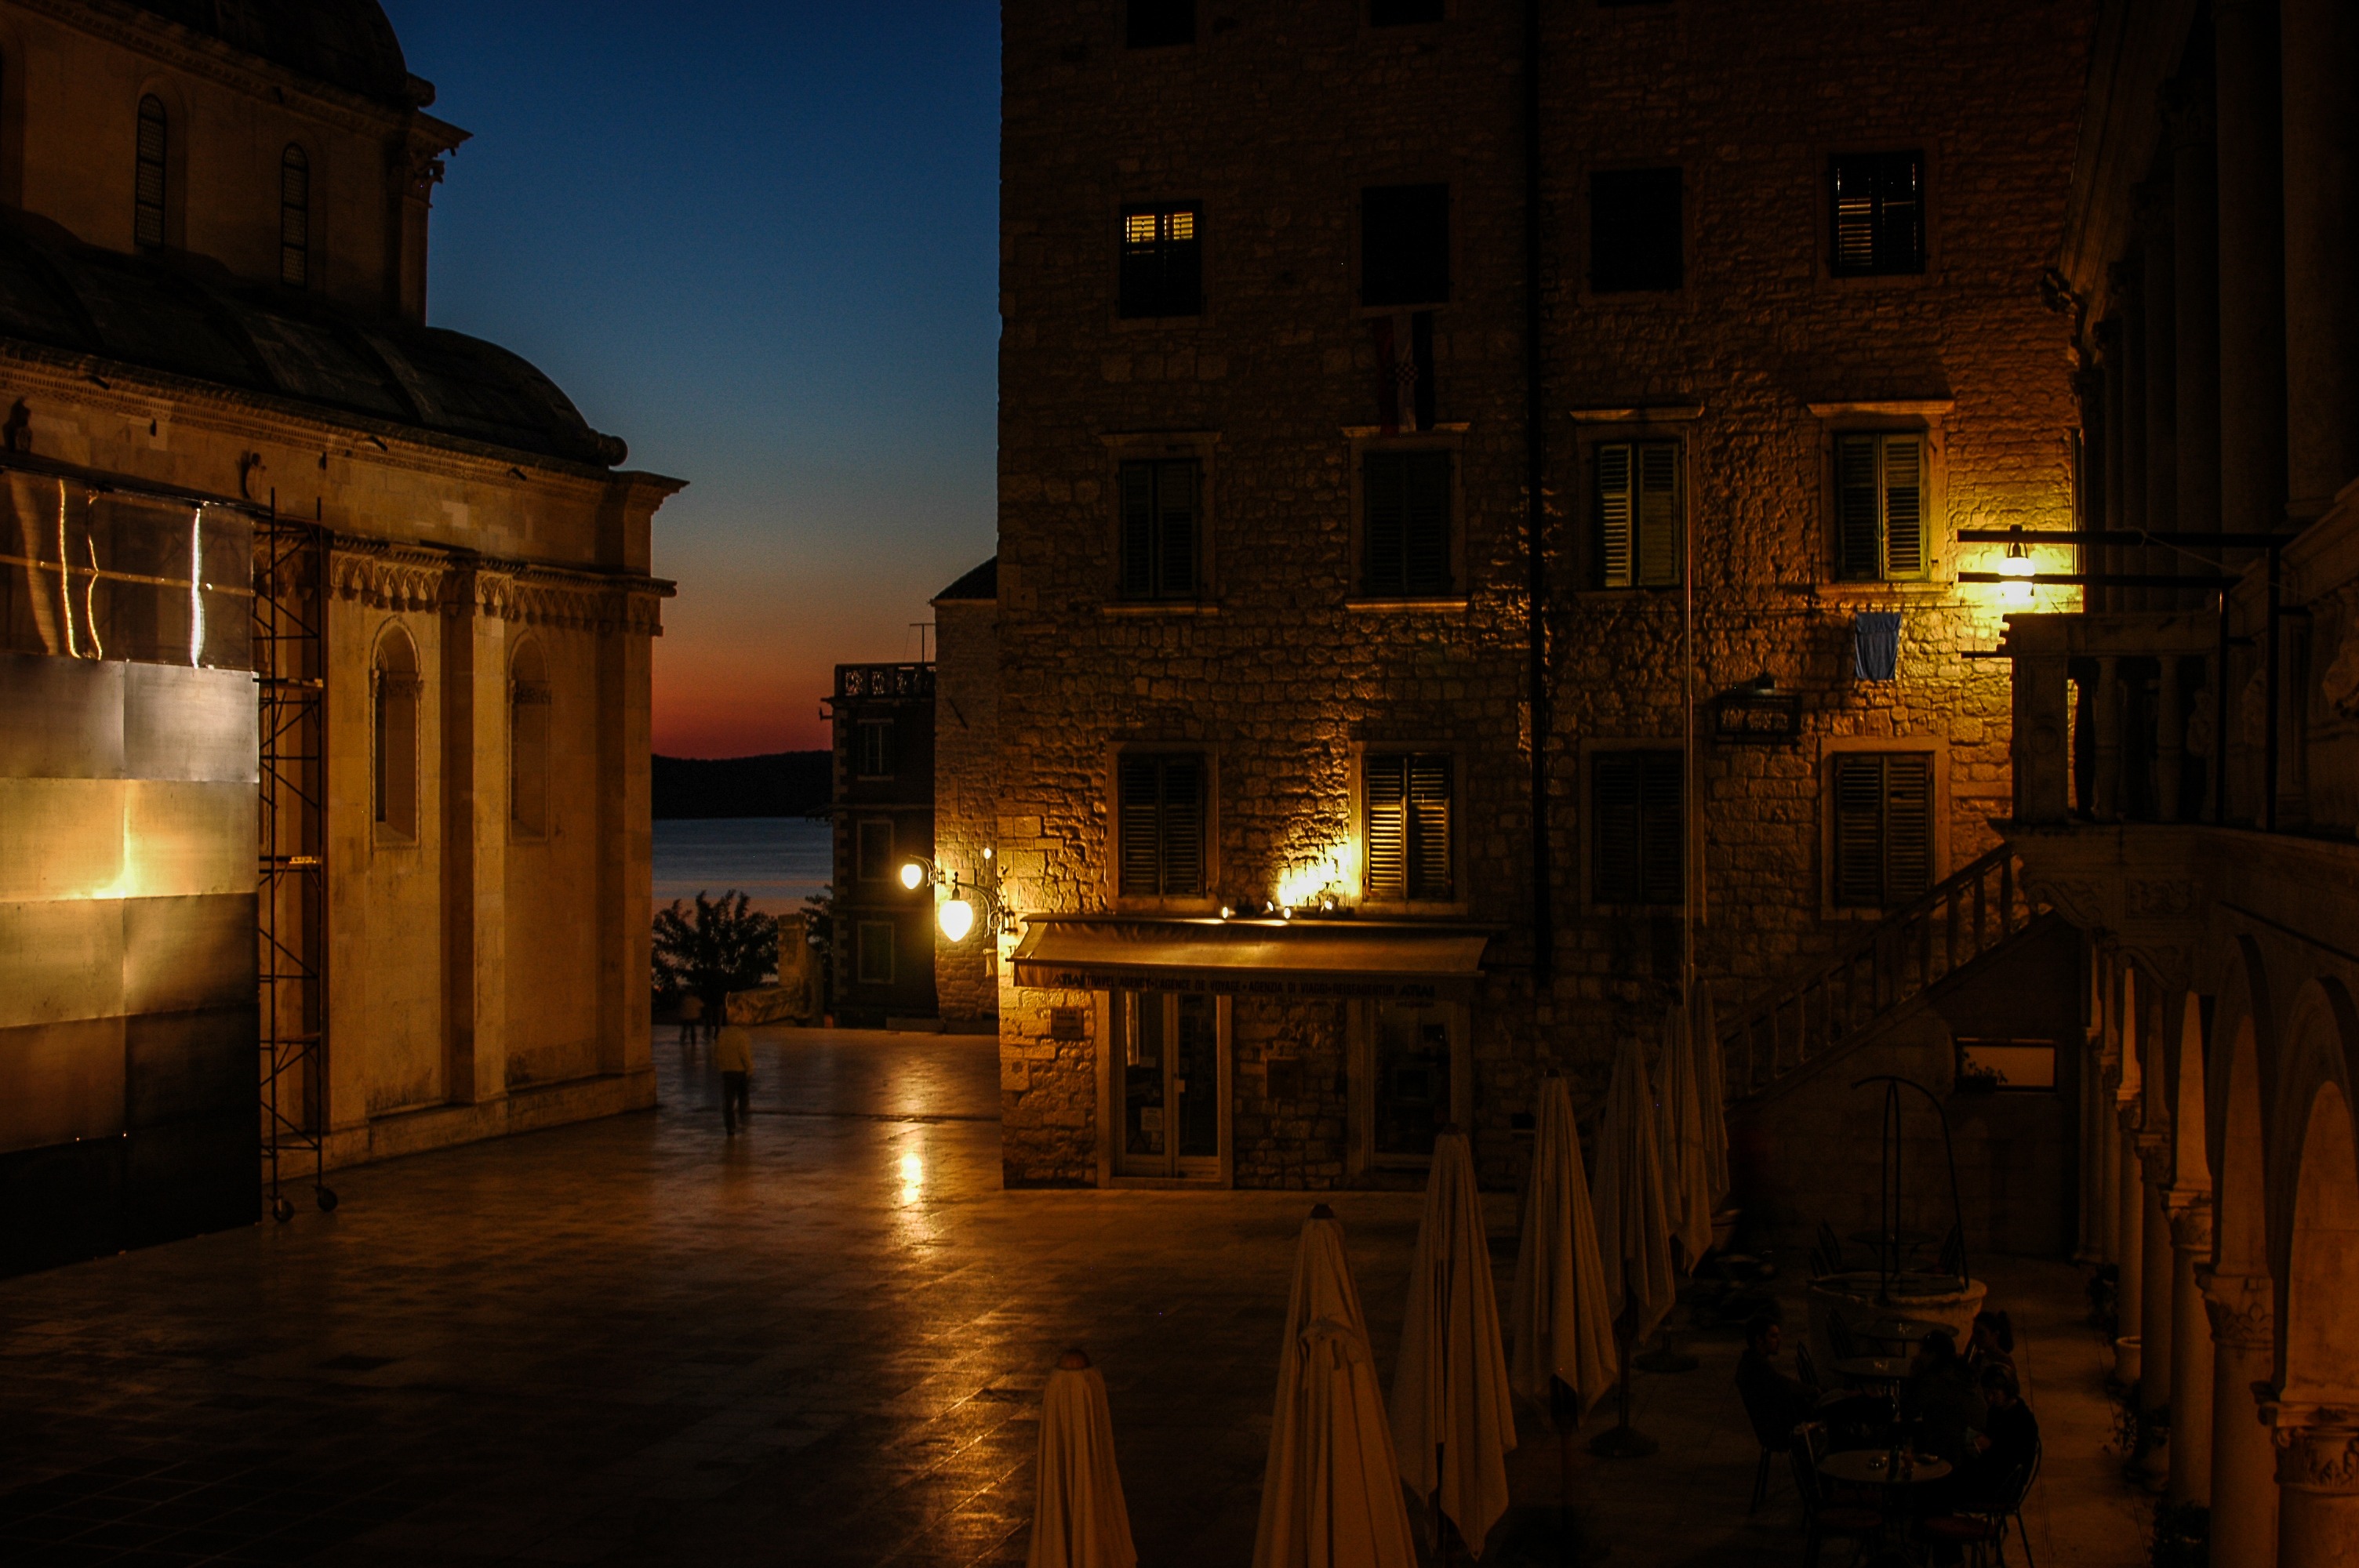
light, sunset, night, house, town, alley, atmosphere, evening, twilight, darkness, lighting, lights, estate, mood, ancient history